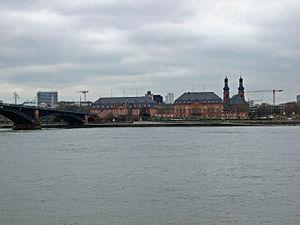
Le nouvel arsenal de Mayence, Neues Zeughaus en allemand, fut construit sous le règne de Philipp Karl von Eltz entre 1738 et 1740. C’est une réalisation de l’architecte Maximilian von Welsch.